When the Camellia Blooms

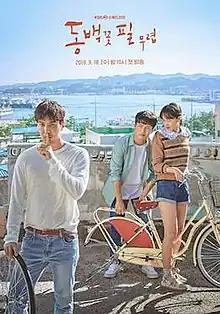
Promotional poster

When the Camellia Blooms is a 2019 South Korean television series starring Gong Hyo-jin and Kang Ha-neul. It aired on KBS2's Wednesdays and Thursdays at 22:00 (KST) from September 18 to November 21, 2019. Each episode was released on Netflix in South Korea and most Asia-Pacific and English speaking countries after their television broadcast.